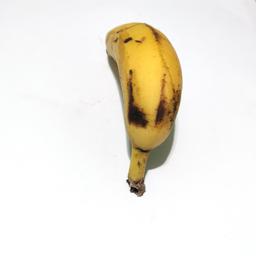
Banana variety: Sagor Kola